St Michael and All Angels Church, Hughenden

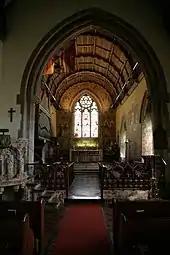
The rich Victorian decoration in the chancel

The oldest part of the church is the chancel, which was formed from the original mediaeval body of the church. When the church extension work was carried out, the floor was covered with ceramic tiles designed by Edward William Godwin and the walls decorated with 1881 wall paintings in the Aesthetic Movement style by Heaton, Butler and Bayne that depict the Nativity, the Four Evangelists and the Prophets.